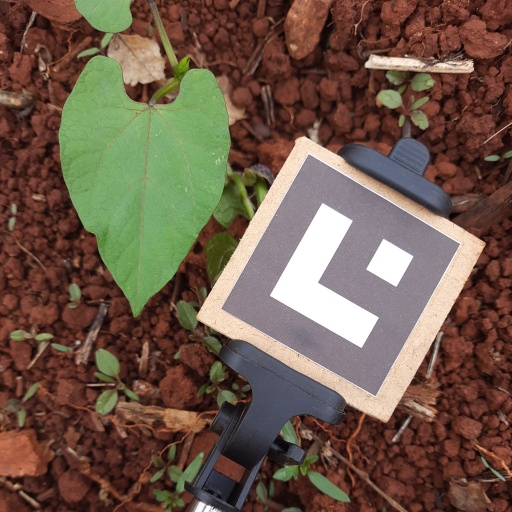
Observations: wavy surface, no eating holes, under shade